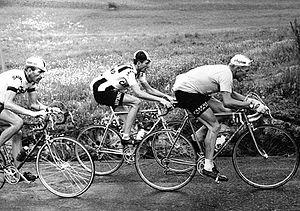
Jacques Anquetil, né le 8 janvier 1934 à Mont-Saint-Aignan et mort le 18 novembre 1987 à Rouen, est un coureur cycliste français. Professionnel de 1953 à 1969, il est considéré comme l'un des plus grands coureurs de l'histoire du cyclisme et possède l'un des palmarès les plus riches de son sport.